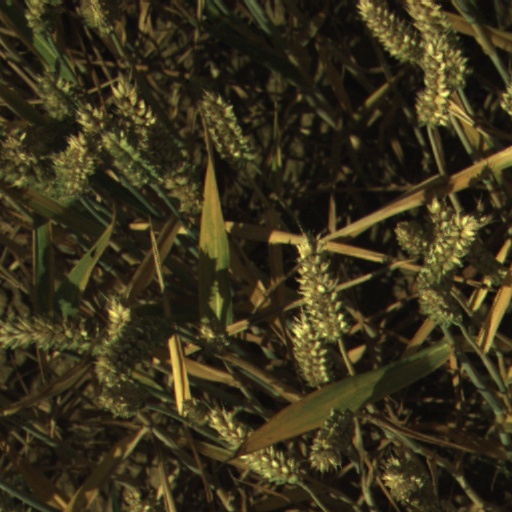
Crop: wheat